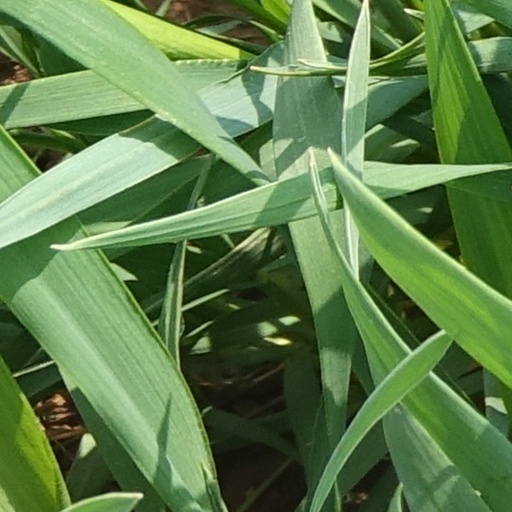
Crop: wheat